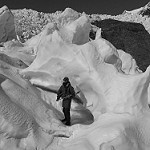
Label: B & W